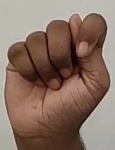
ASL sign: T